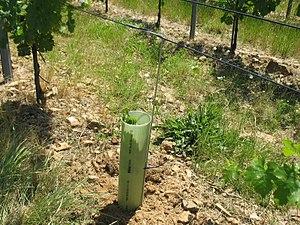
Manchon de protection dans un vignoble d'Anjoue en France
Les manchons de protections sont des éléments indirectement liés à la réalisation du palissage. Ils ont des rôles différents selon les situations. Leur choix doit dépendre de plusieurs critères, le type de protection souhaité, la résistance, le coût, et l'impact environnemental.